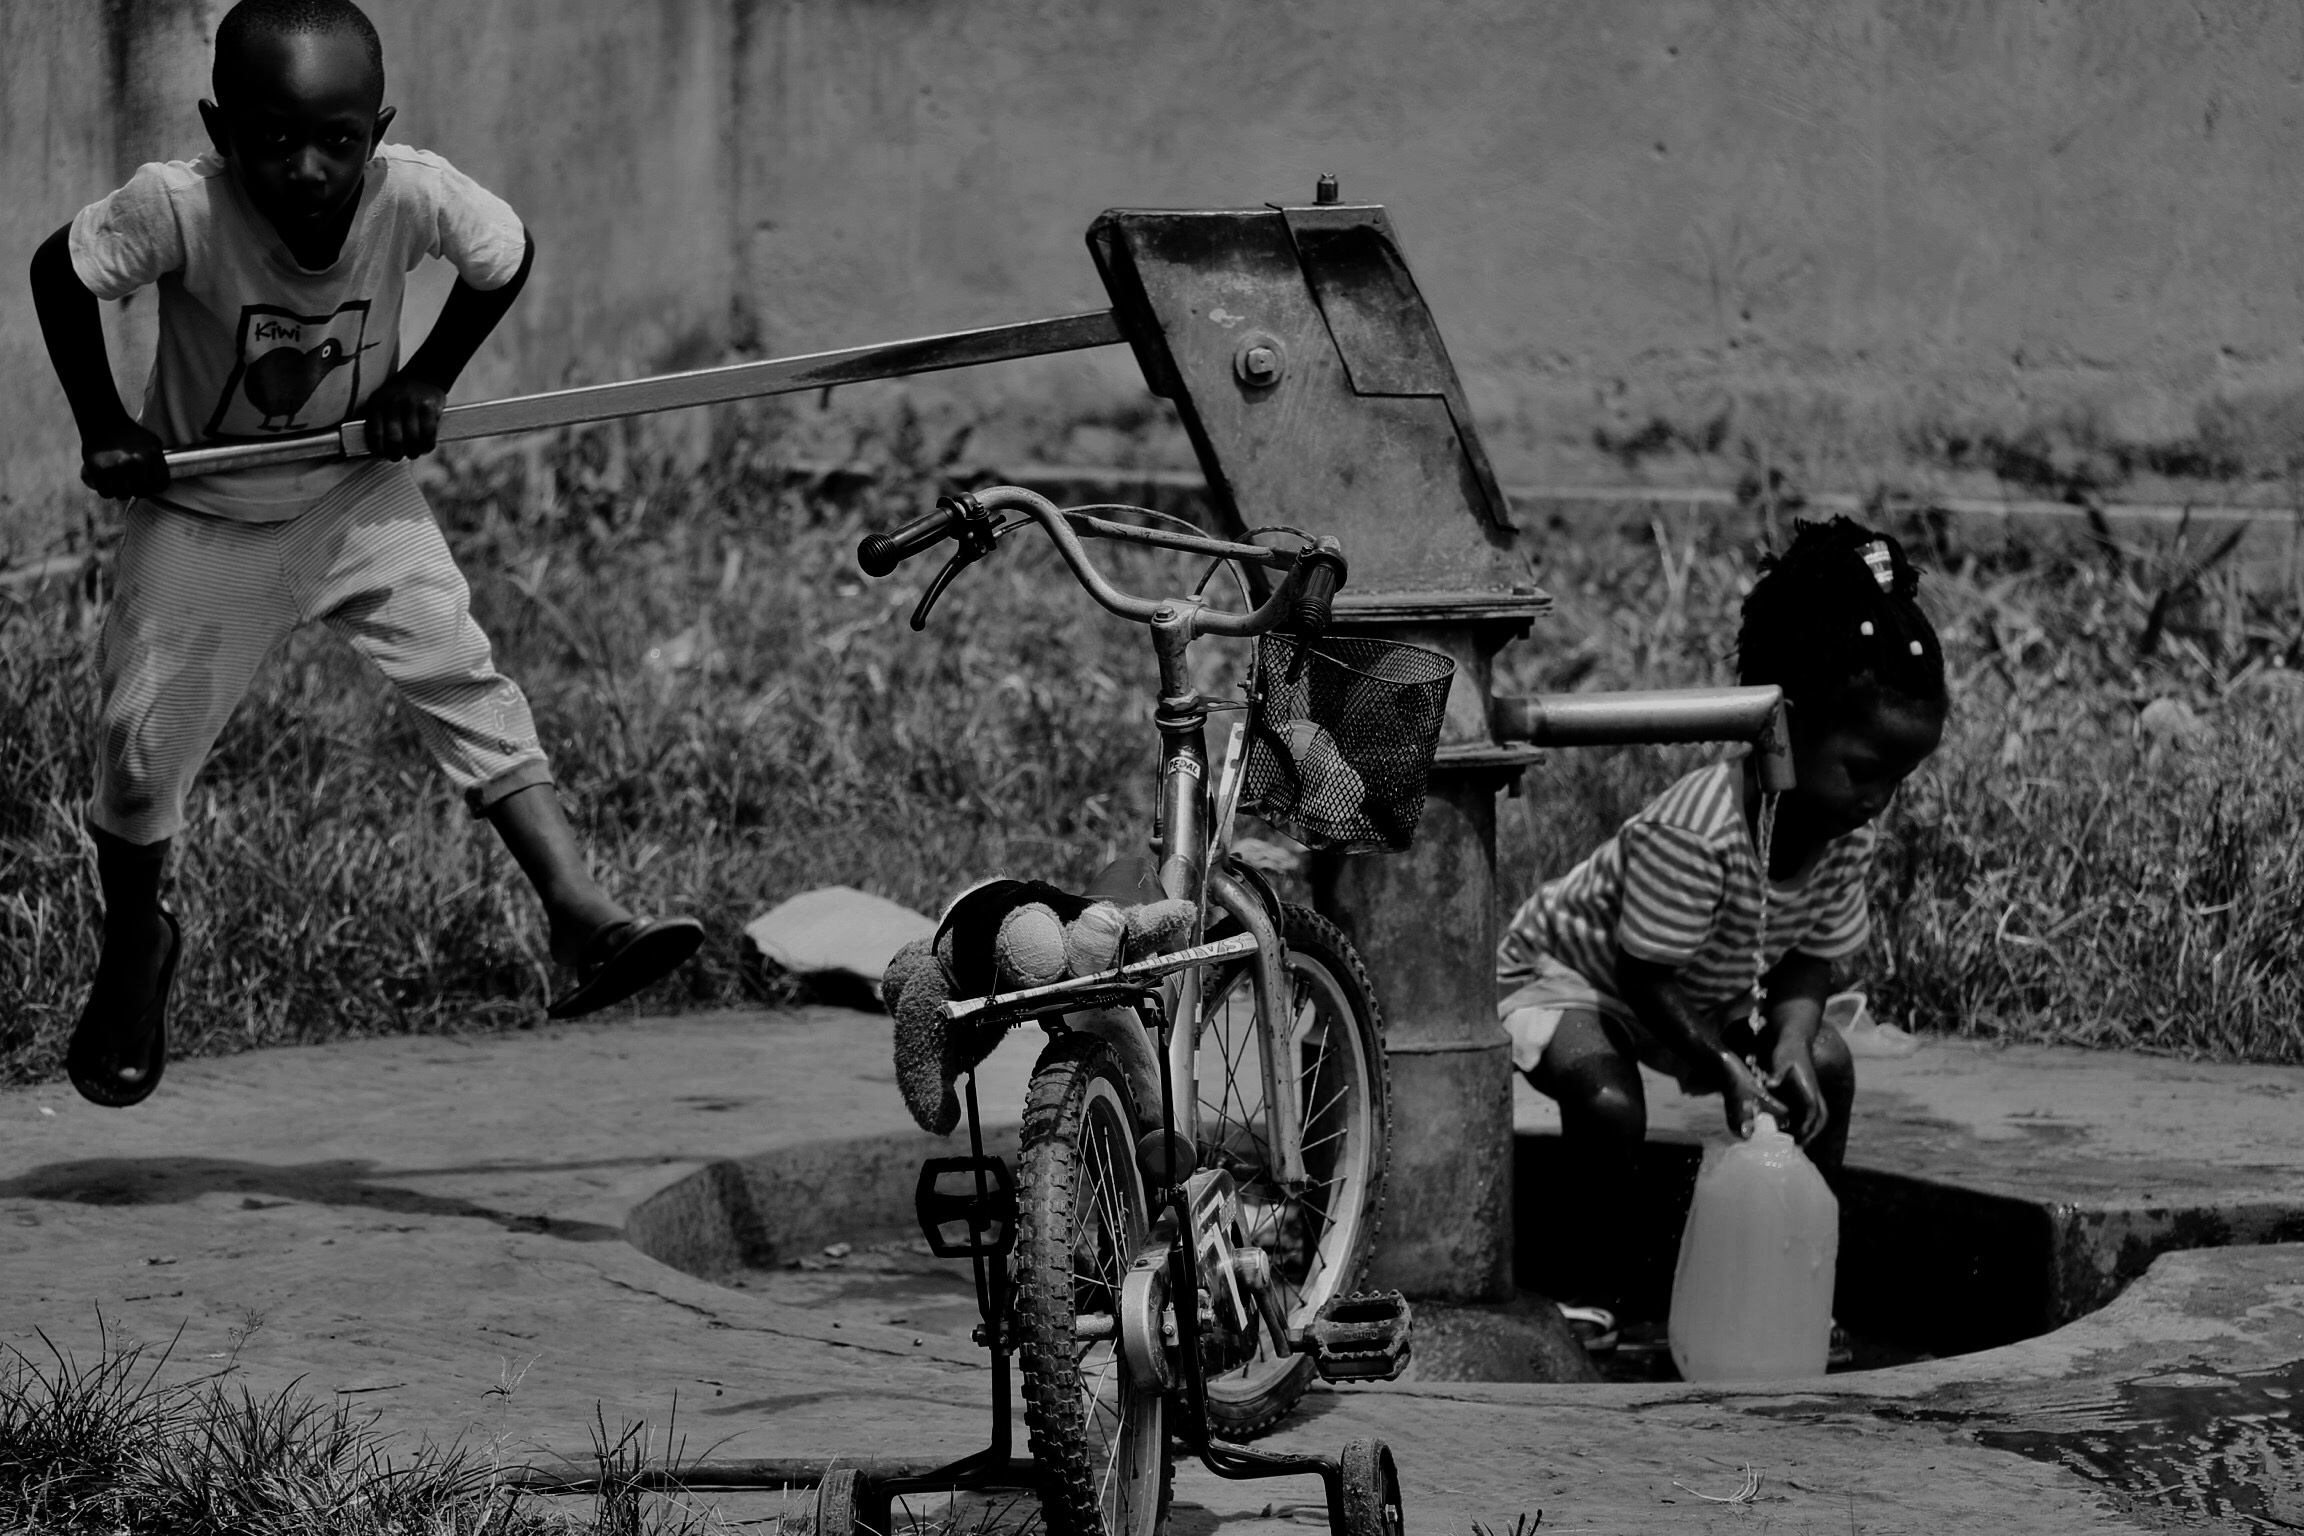
black and white, white, photography, bicycle, vehicle, black, monochrome, sports equipment, monochrome photography, cycle sport, bicycle motocross